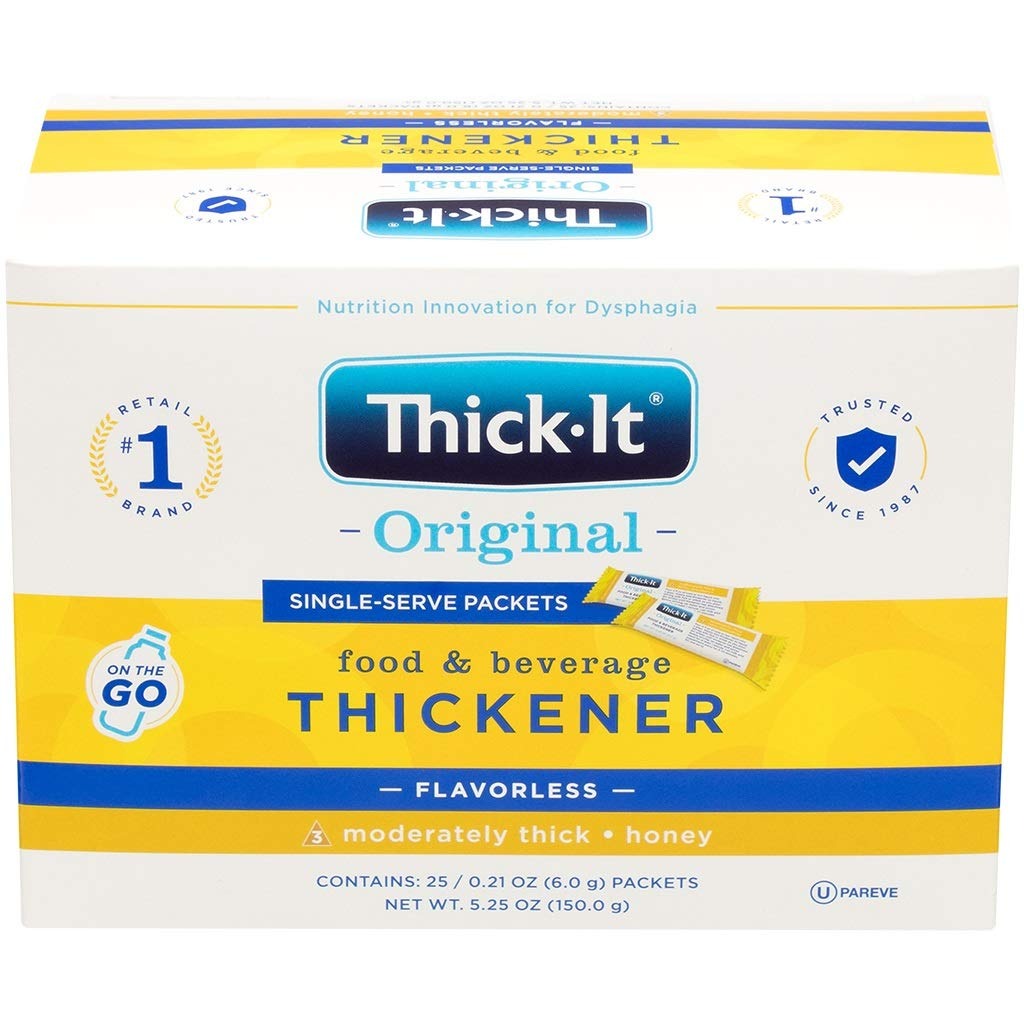
Item Name: Thick-It Original Food & Beverage Moderately Thick Single-Serve Packets for Dysphagia (IDDSI), Honey Consistency, Digestible Swallowing Aid, Easy Mix & Instant Dissolve, 6g Packet (200 Pack)
Bullet Point 1: Convenient: take with you on-the-go; dissolves instantly, pre-portioned with no measuring required
Bullet Point 2: Gentle: easily digestible
Bullet Point 3: Versatile: flavorless; use in hot or cold beverages and foods
Bullet Point 4: Dietary Friendly: gluten free, fat free, Low calorie, and Kosher Pareve
Bullet Point 5: Value Pack of 200; 6 gram single-serve packets
Bullet Point 6: Pre-portioned and clearly labeled for mildly thick (nectar) and moderately thick (honey) consistencies, Thick-It Original single-serve packets contain our reliable, cornstarch-based formula in a precisely measured amount.
Value: 42.0
Unit: Ounce

Price: 73.31